Unyamwezi

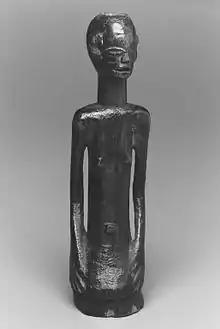
Female torso thought to have originated in the region

The Unyamwezi historic region lies around the modern town of Tabora, between the coast and Lake Tanganyika, and includes the Tabora, Nzega and Kahama districts of the western plateau of modern Tanzania.